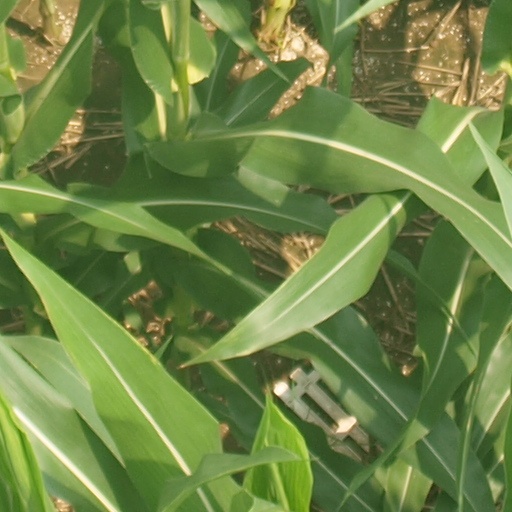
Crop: maize; corn